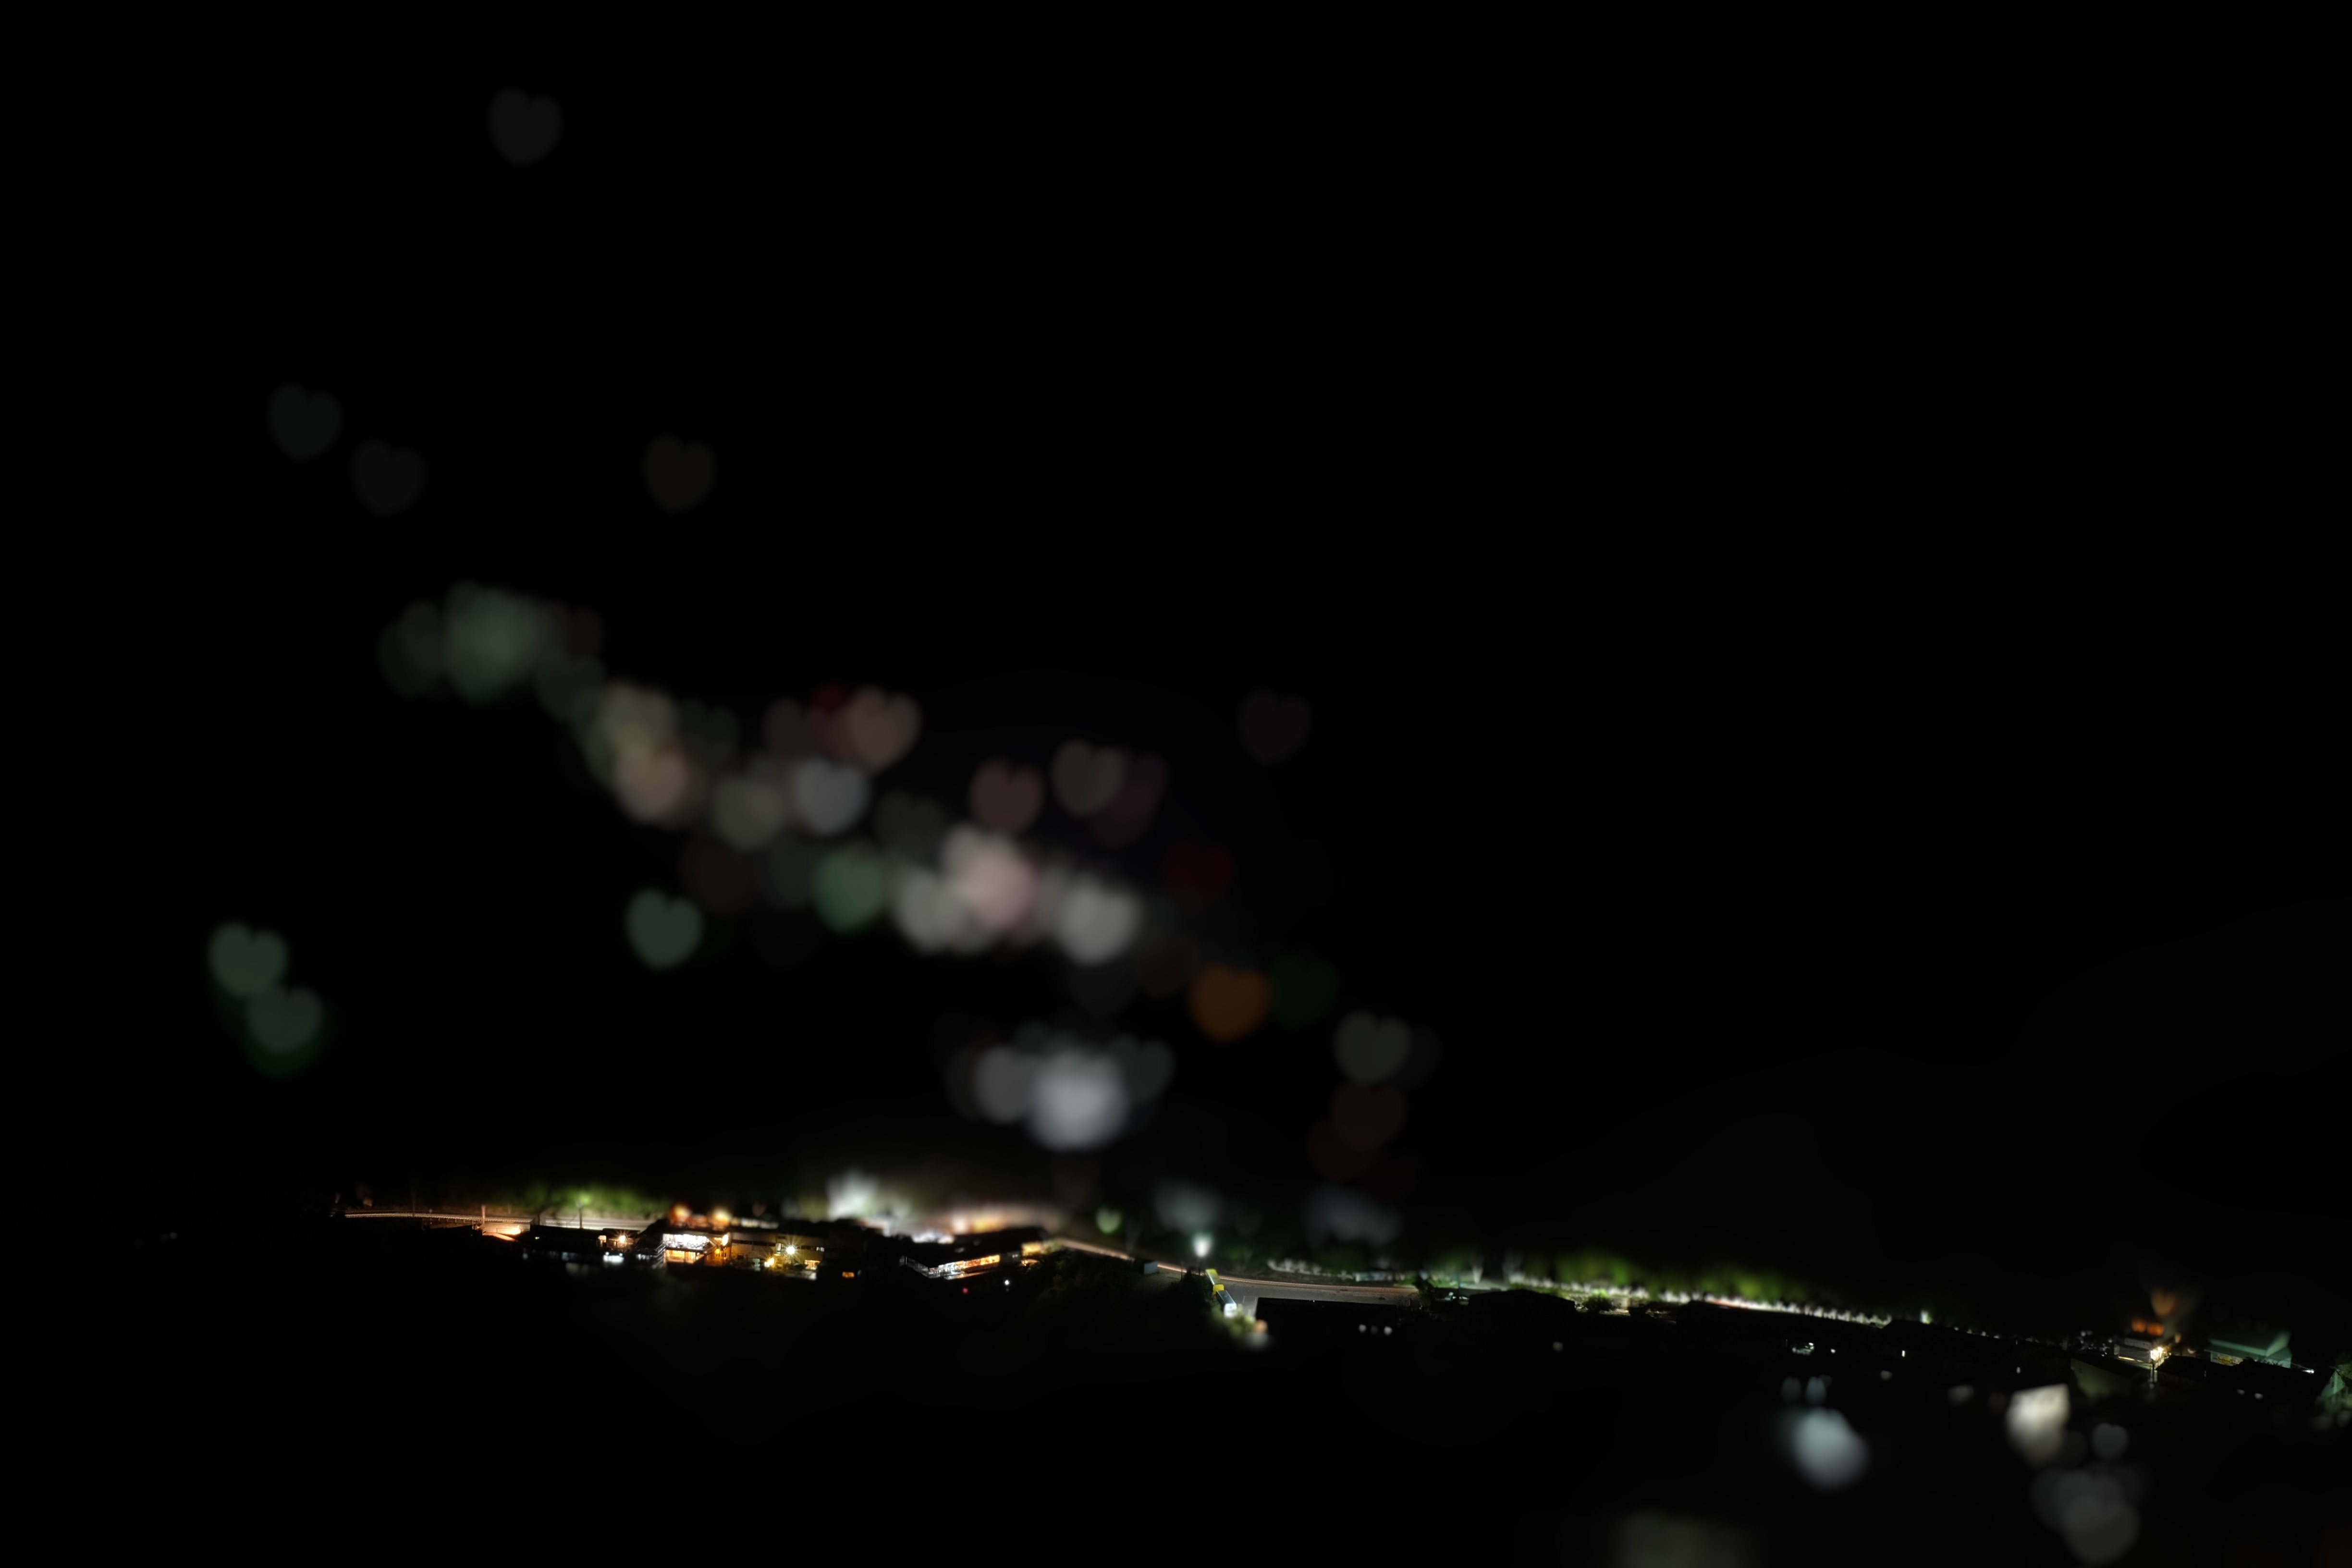
light, night, darkness